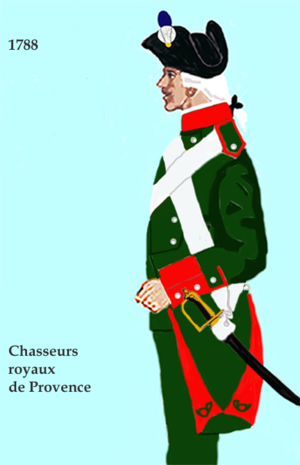
tenues de la chasseurs à pied en 1788